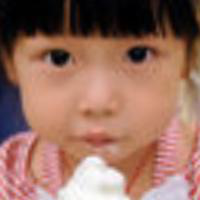
Age group: age 01-10